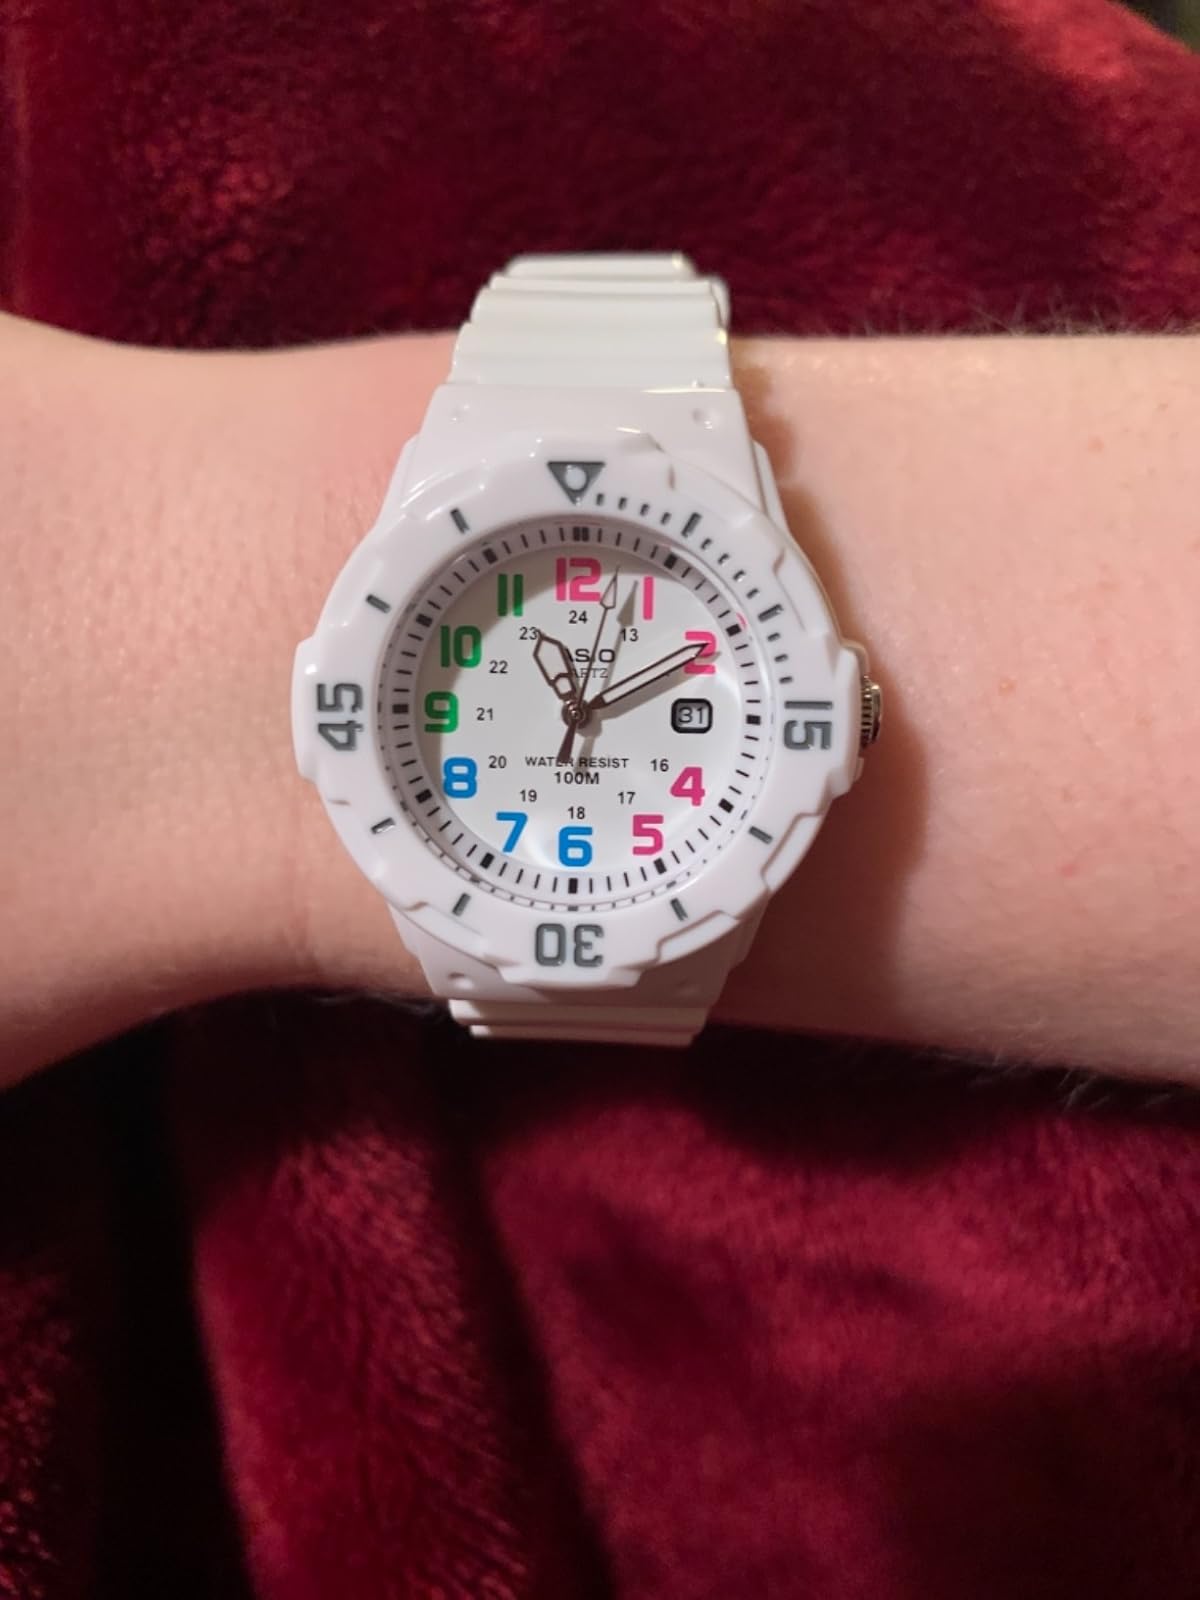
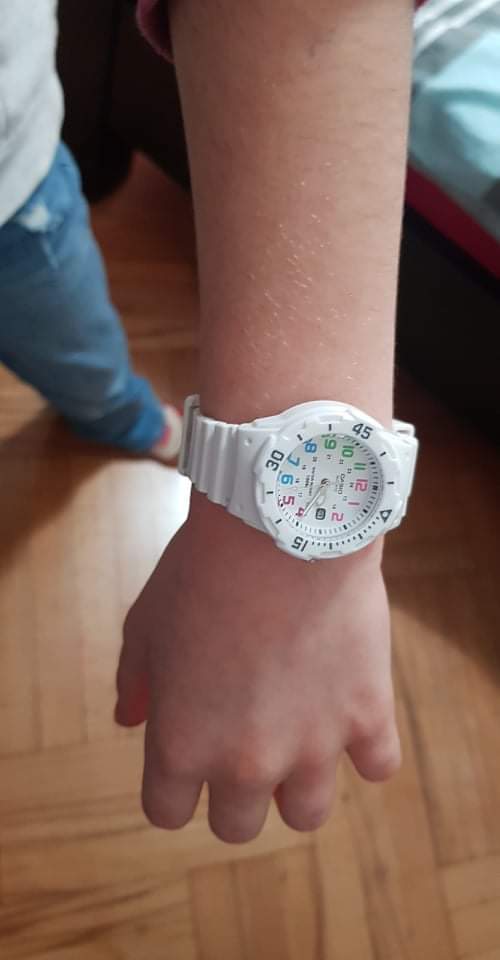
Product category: accessories_watch
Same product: yes